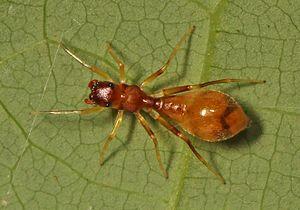
Synemosyna formica est une espèce d'araignées aranéomorphes de la famille des Salticidae.